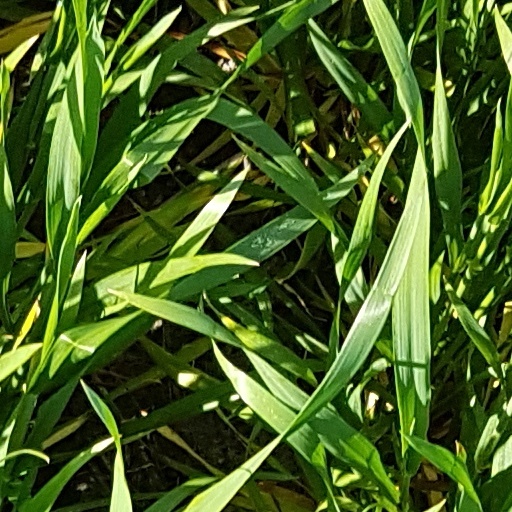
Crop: wheat